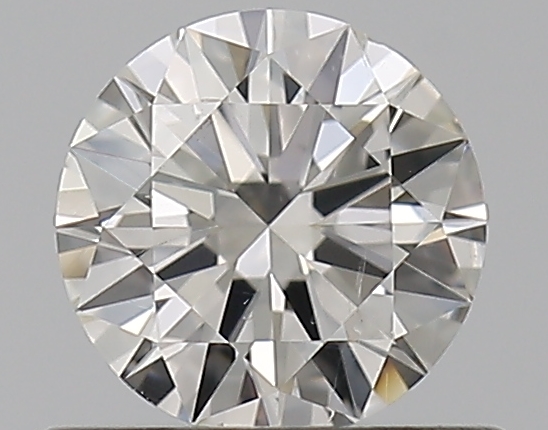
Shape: round
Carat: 0.5
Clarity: SI2
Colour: G
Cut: EX
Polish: EX
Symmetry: VG
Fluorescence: N
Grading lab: GIA
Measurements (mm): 5.13 x 5.16 x 3.07